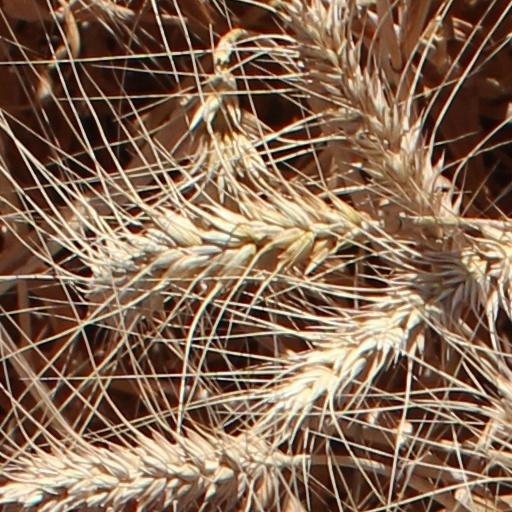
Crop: wheat